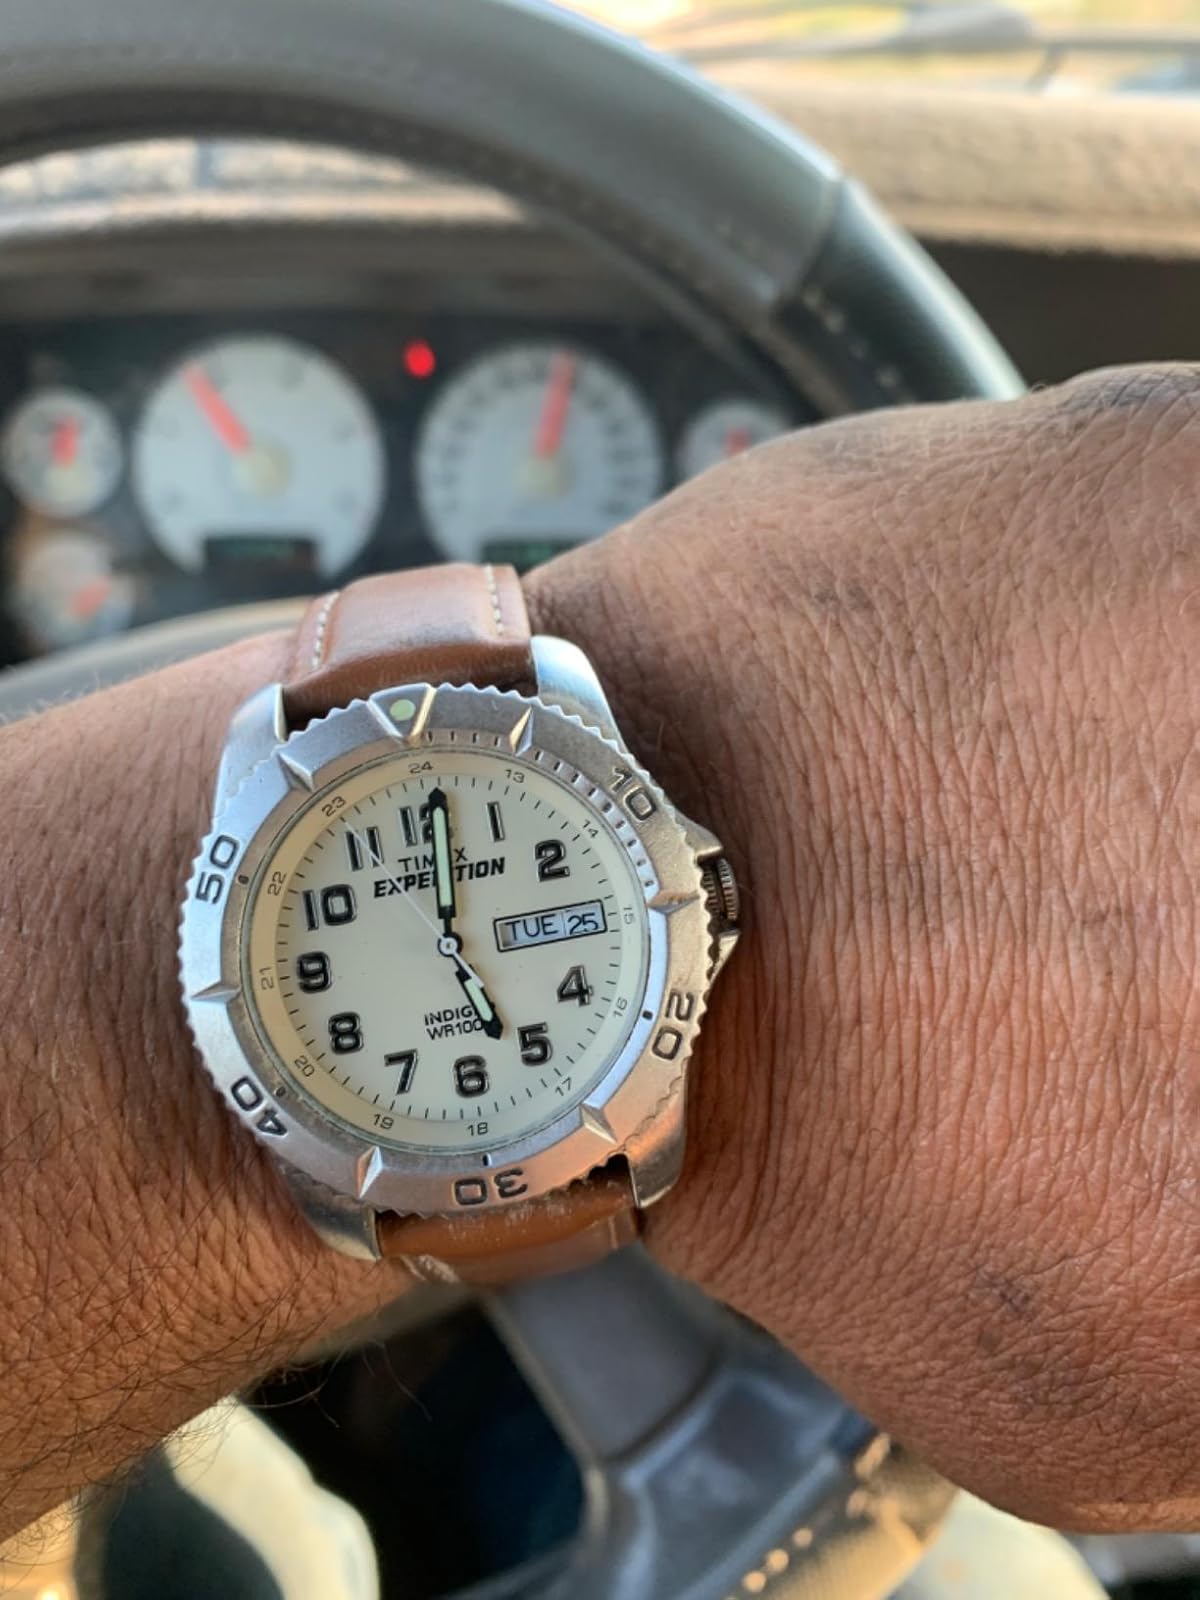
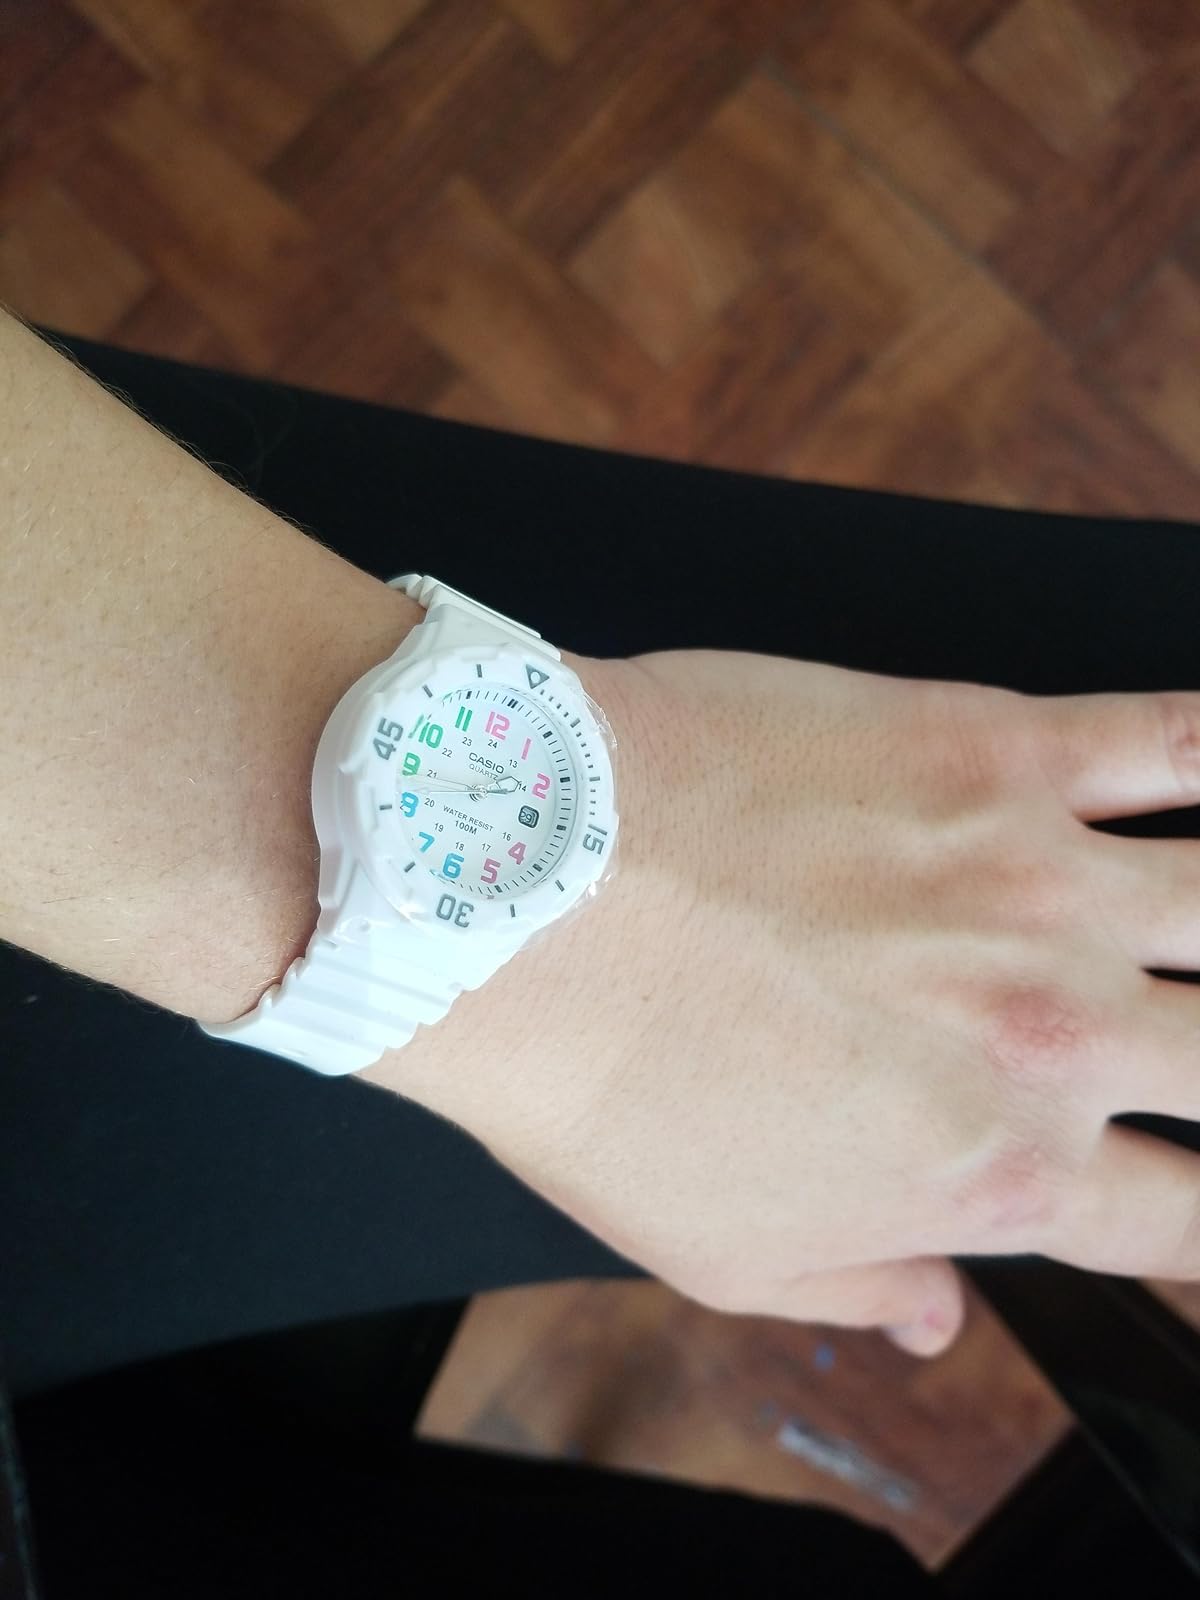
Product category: accessories_watch
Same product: no